Ultranationalism (Japan)

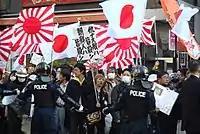
A demonstration by Zaitokukai, a Japanese ultranationalist political organization, against Koreans in Japan

State ultranationalism (超國家主義 or 超国家主義, "Chōkokkashugi"; lit. "ultra-statism") or simply ultranationalism (ウルトラナショナリズム, "Urutoranashonarizumu"), refers mainly to the radical statist movement of the Shōwa period, but it can also refer to extreme Japanese nationalism before and after the Shōwa era.